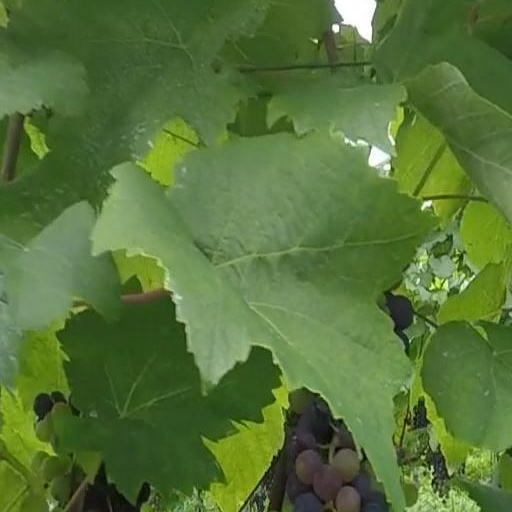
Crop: grape